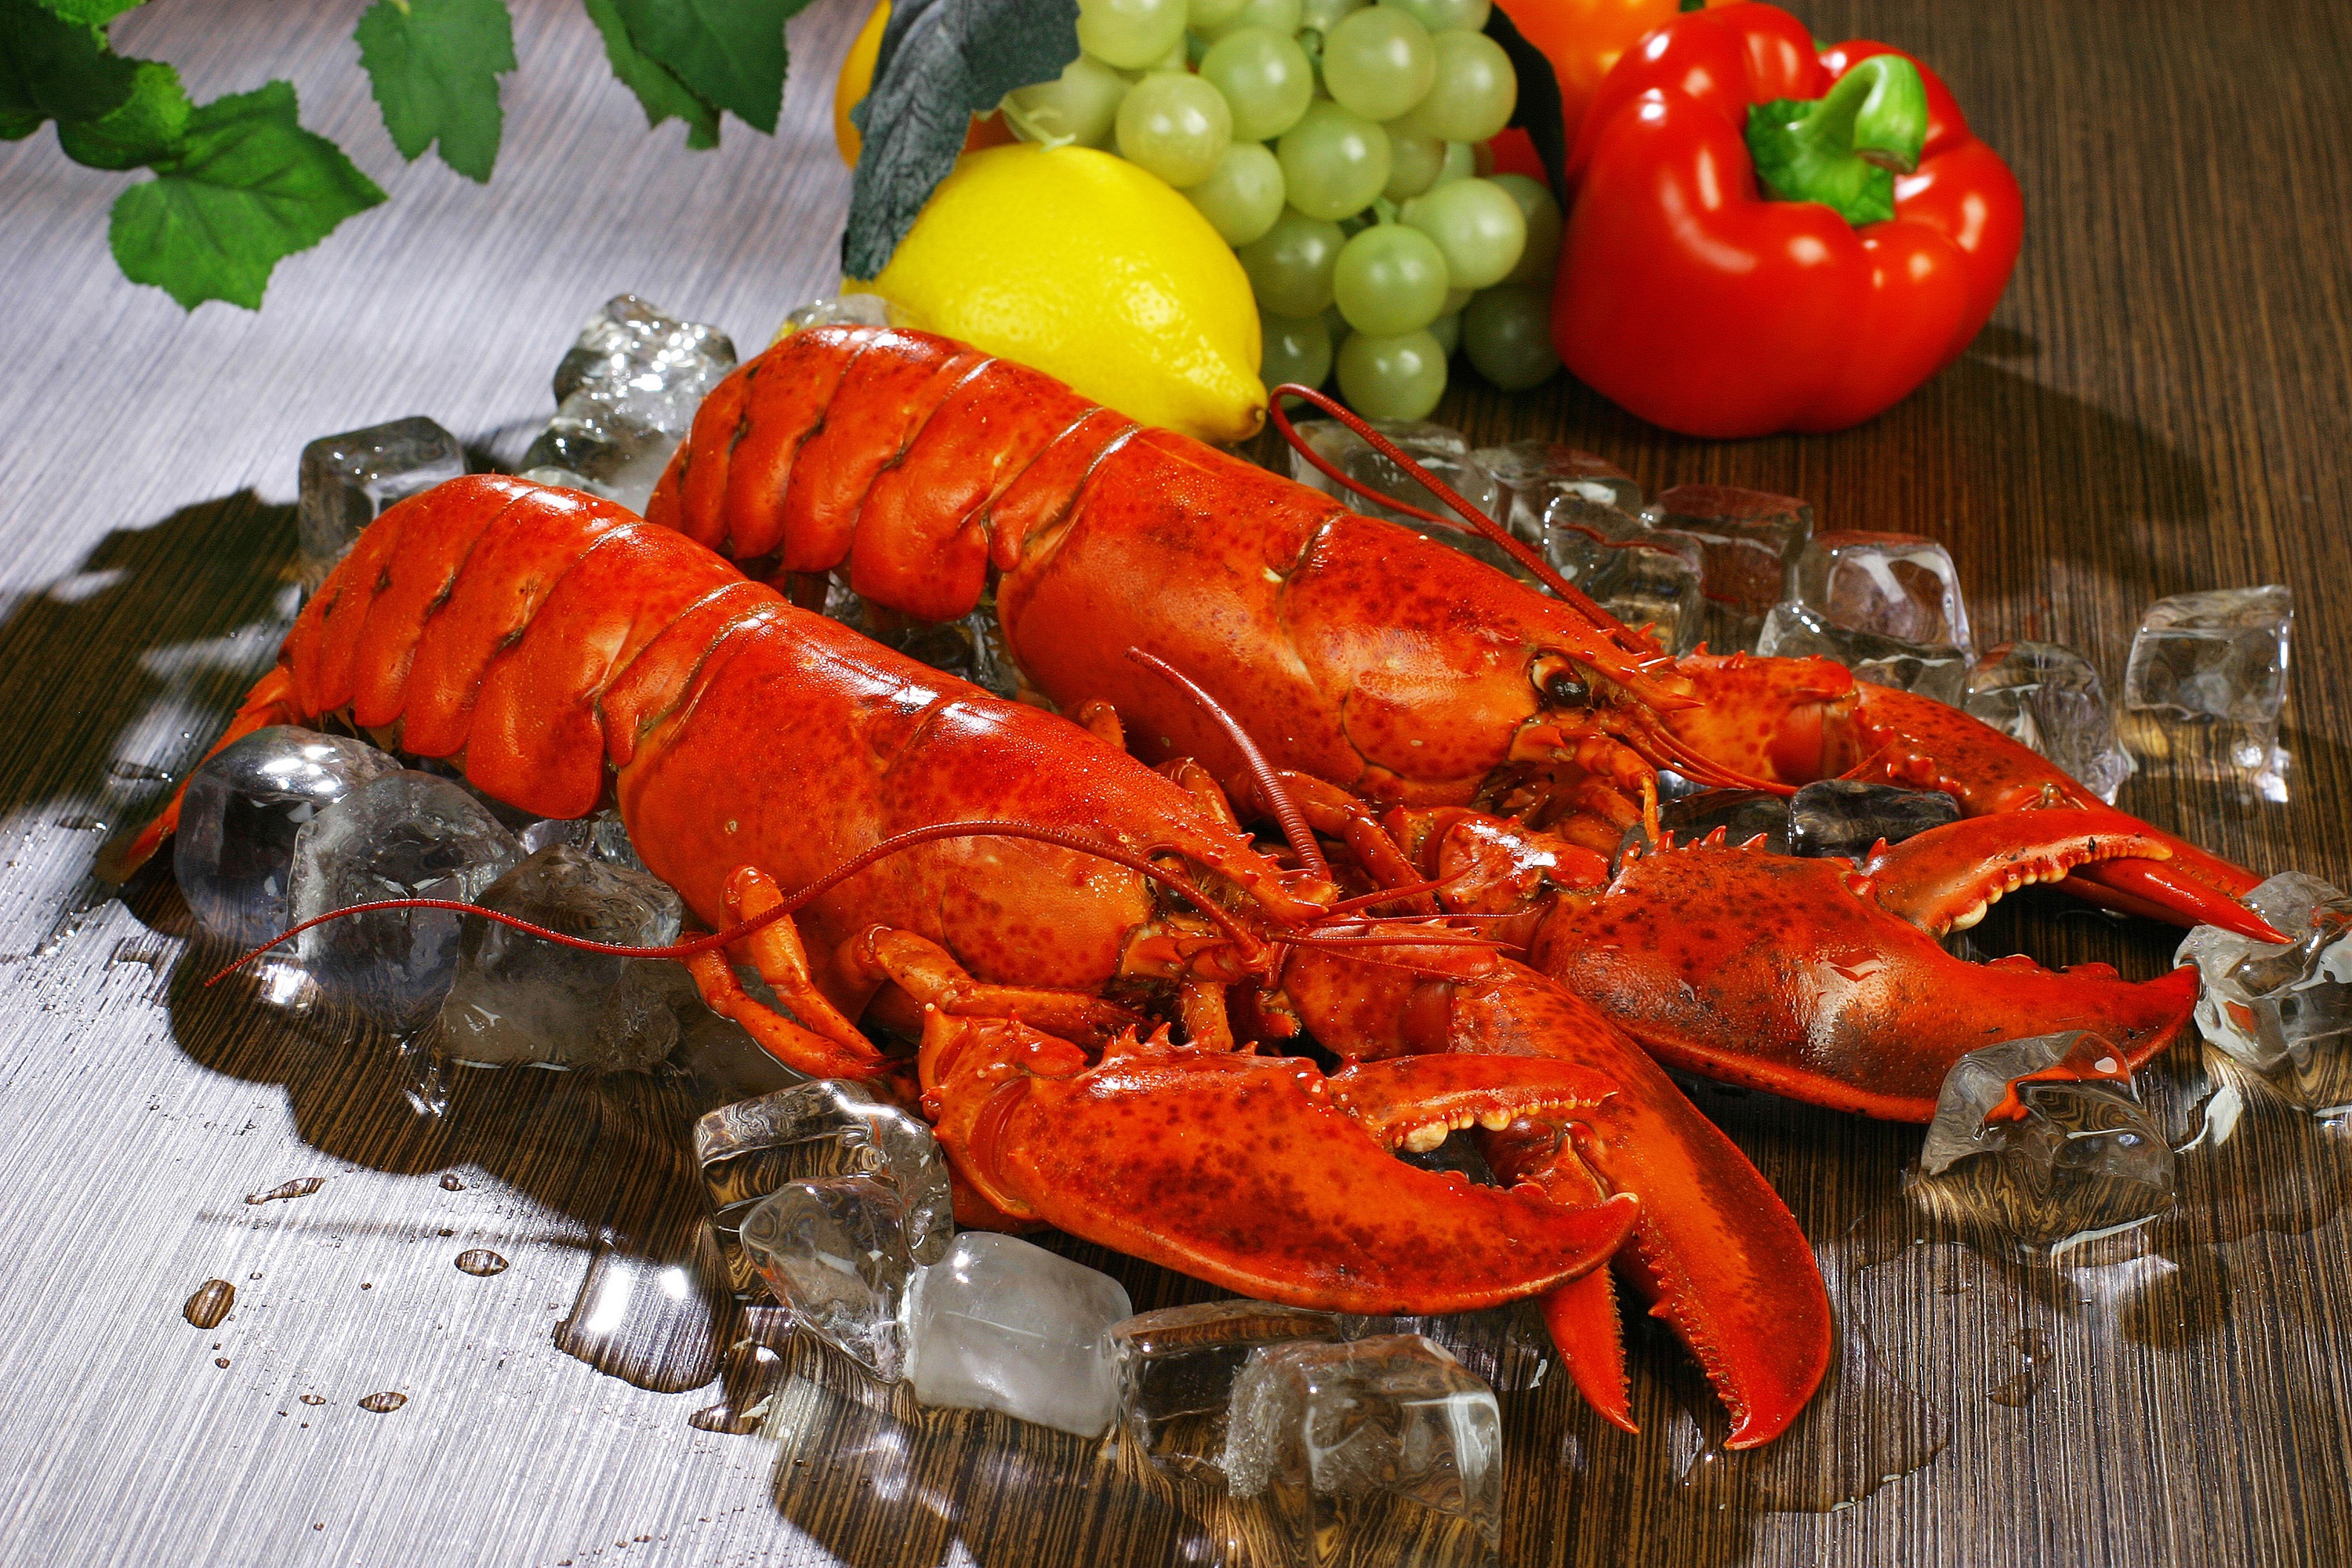
american lobster, lobster, homarus, food, spiny lobster, seafood, dish, crayfish, cuisine, decapoda, crustacean, cajun food, invertebrate, Lobster thermidor, recipe, crab boil, delicacy, ingredient, new england clam bake, still life, seafood boil, shanghai food, arthropod, shellfish, american food, Common yabby, produce, Singaporean cuisine